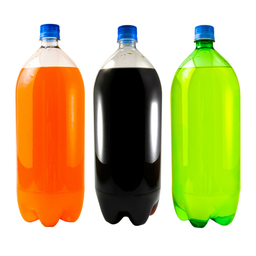
Label: bottles